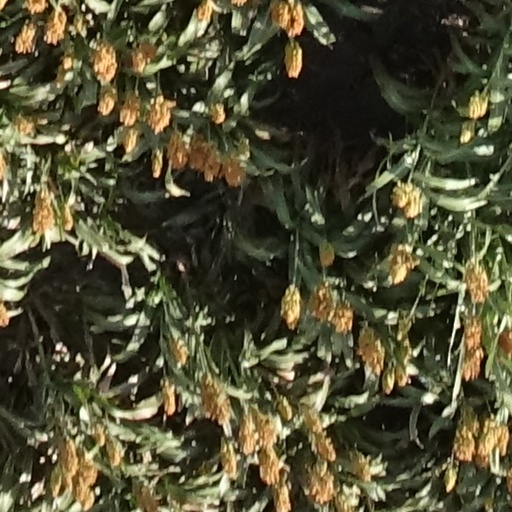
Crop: sorghum